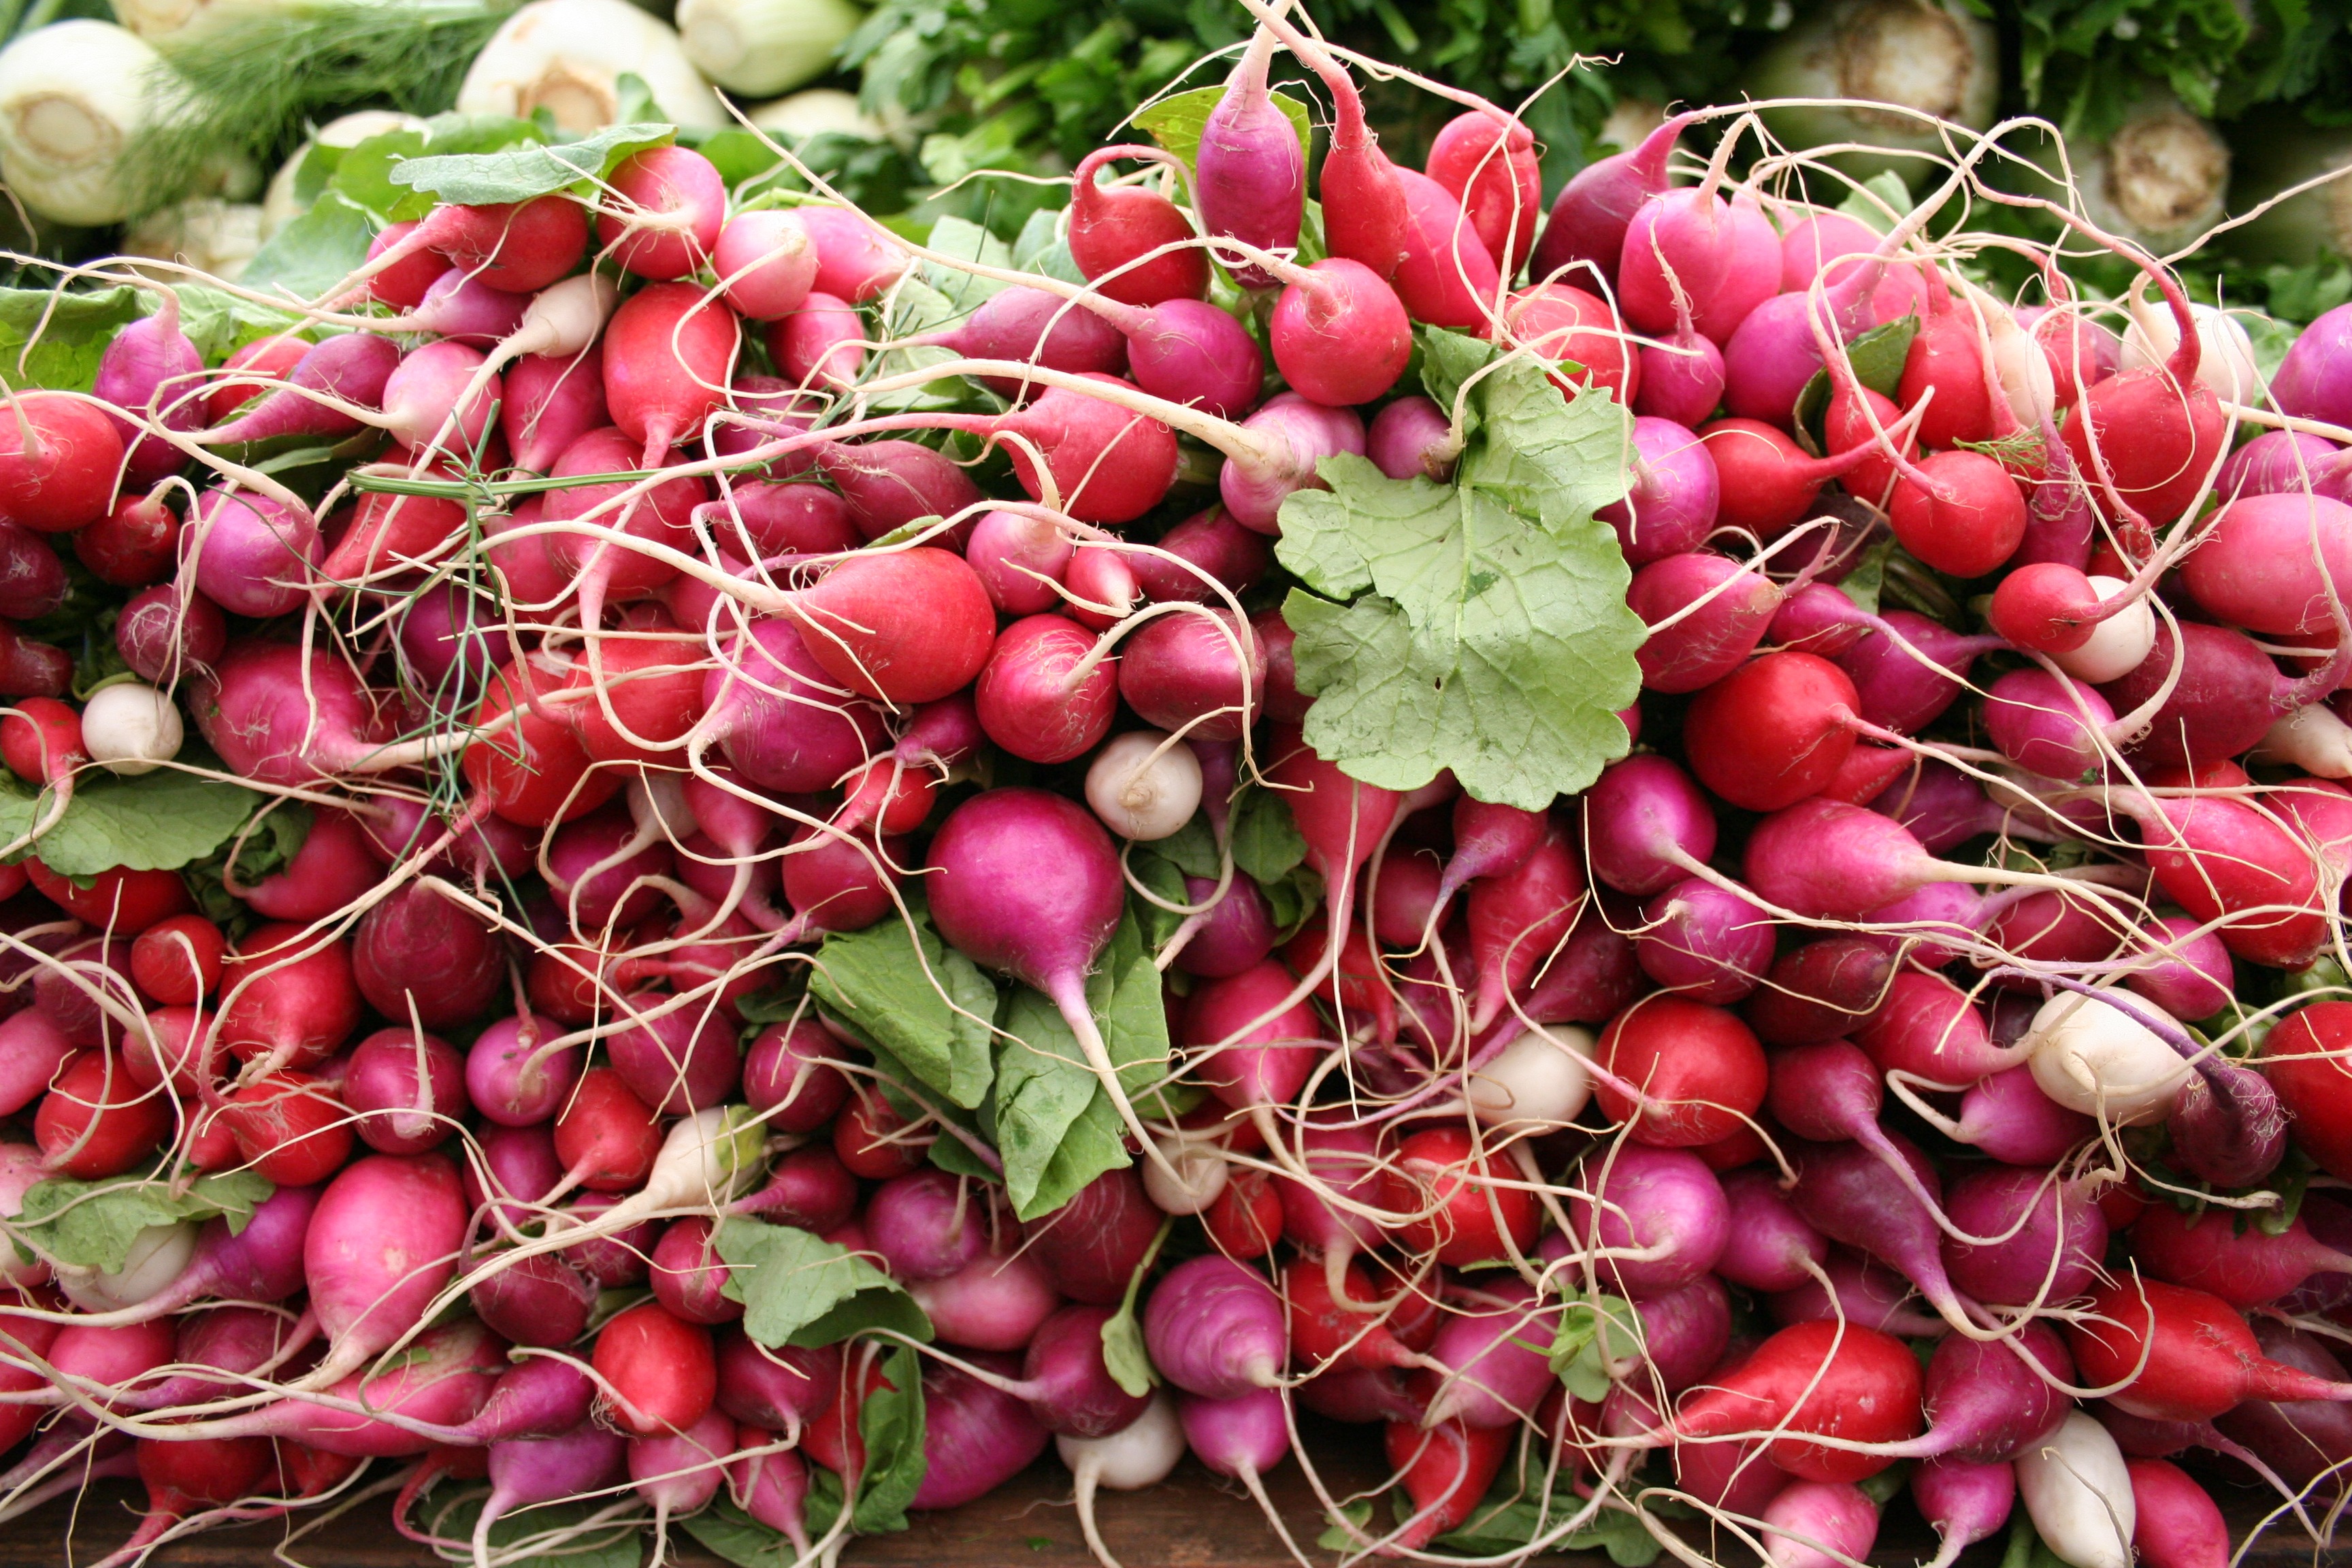
plant, flower, food, red, produce, vegetable, market, flora, farmers market, farmer, radish, vegetables, floristry, veggies, radishes, farmers, flowering plant, floral design, market vegetables, land plant, flower arranging